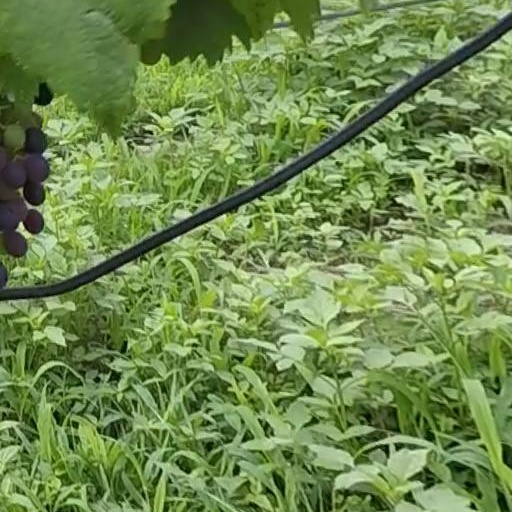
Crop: grape